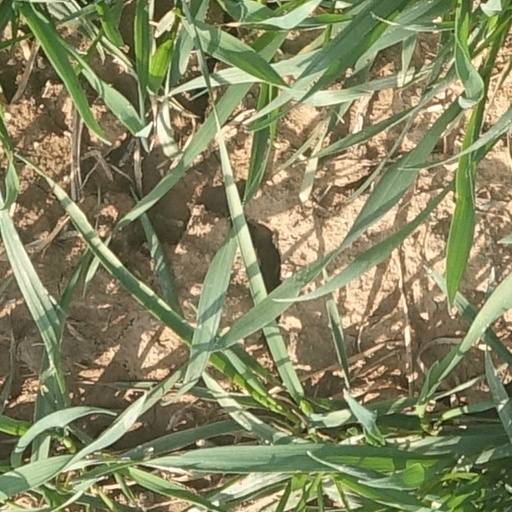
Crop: wheat